733 series

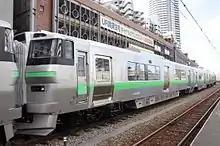
Set B-102 at Hyogo Station on delivery, February 2012

The first two 3-car sets, B-101 and B-102, were delivered from the Kawasaki Heavy Industries factory in Kobe in February 2012, with two more sets, B-103 and B-104, delivered later the same month. Twelve more sets (36 vehicles) are scheduled to be delivered during fiscal 2014.